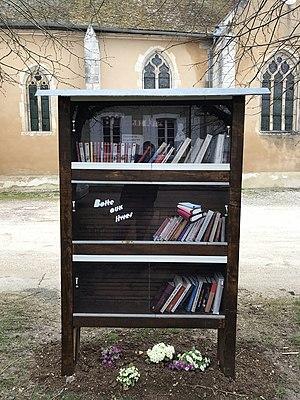
Boîte à livres de Sougères-en-Puisaye, Yonne, France
Sougères-en-Puisaye est une commune française située dans le département de l'Yonne en région Bourgogne-Franche-Comté ; malgré son toponyme, ses paysages semblent plutôt l'associer à la région naturelle de la Forterre.